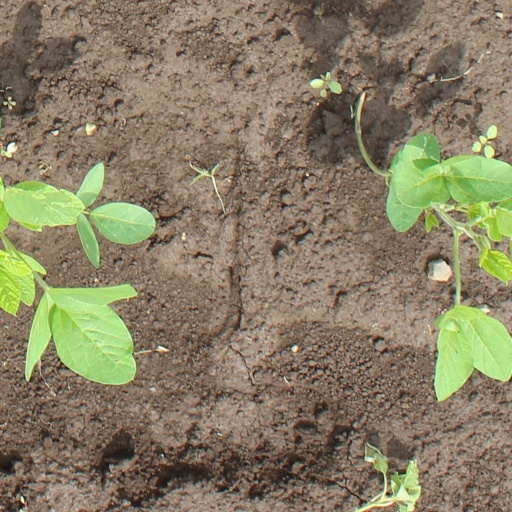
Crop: soybean